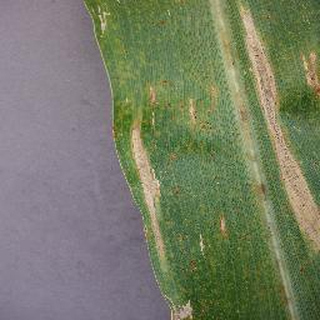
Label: corn_northern_leaf_blight